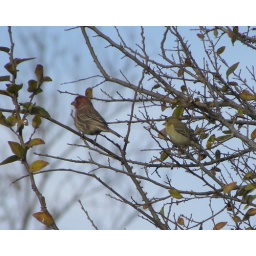
two more of the many small birds that were flitting around in the trees at the park yesterday